Land mine

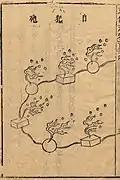
A "self-tripped trespass land mine" from the "Wubei Zhi", 1621

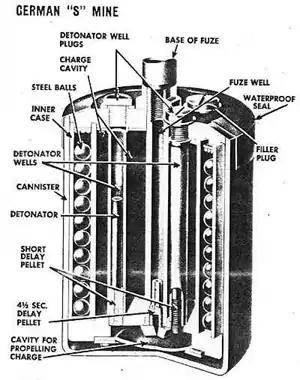
Cutaway diagram of the S-mine

Gunpowder, an explosive mixture of sulfur, charcoal and potassium nitrate was invented in China by the 10th century and was used in warfare soon after. An "enormous bomb", credited to Lou Qianxia, was used in 1277 by the Chinese at the Battle of Zhongdu.